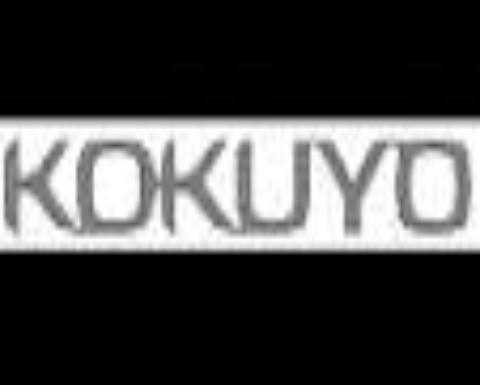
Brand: kokuyo
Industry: Necessities